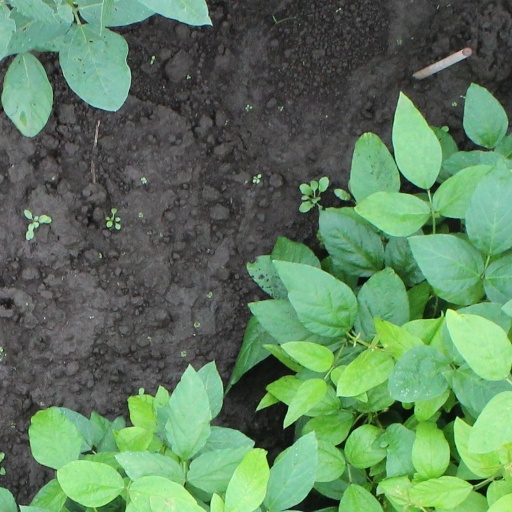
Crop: soybean